Philip Cunliffe-Owen

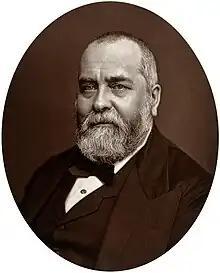
Sir Philip Cunliffe-Owen

Sir Francis Philip Cunliffe-Owen (8 June 1828 – 23 March 1894) was an exhibition organizer and the Director of the South Kensington Museum in London.